Apollo 12 Passive Seismic Experiment

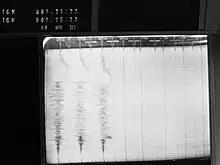
A recording of the Apollo 13 S-IVB's impact on the lunar surface as detected by the Apollo 12 Passive Seismic Experiment

The seismometers were deployed on 19 November 1969 and operated at reduced gain while the astronauts were on the lunar surface and turned to maximum sensitivity for most of the time after that. The ALSEP central station was located at . The passive seismic experiment was deployed 3 meters east of the central station. The SP seismometer displayed reduced sensitivity at low signal levels following deployment. Seismic disturbances were noted throughout the lunar day, but particularly near sunrise and sunset, these were believed to be due to expansion and contraction of the mylar shroud and/or the cable to the central station.